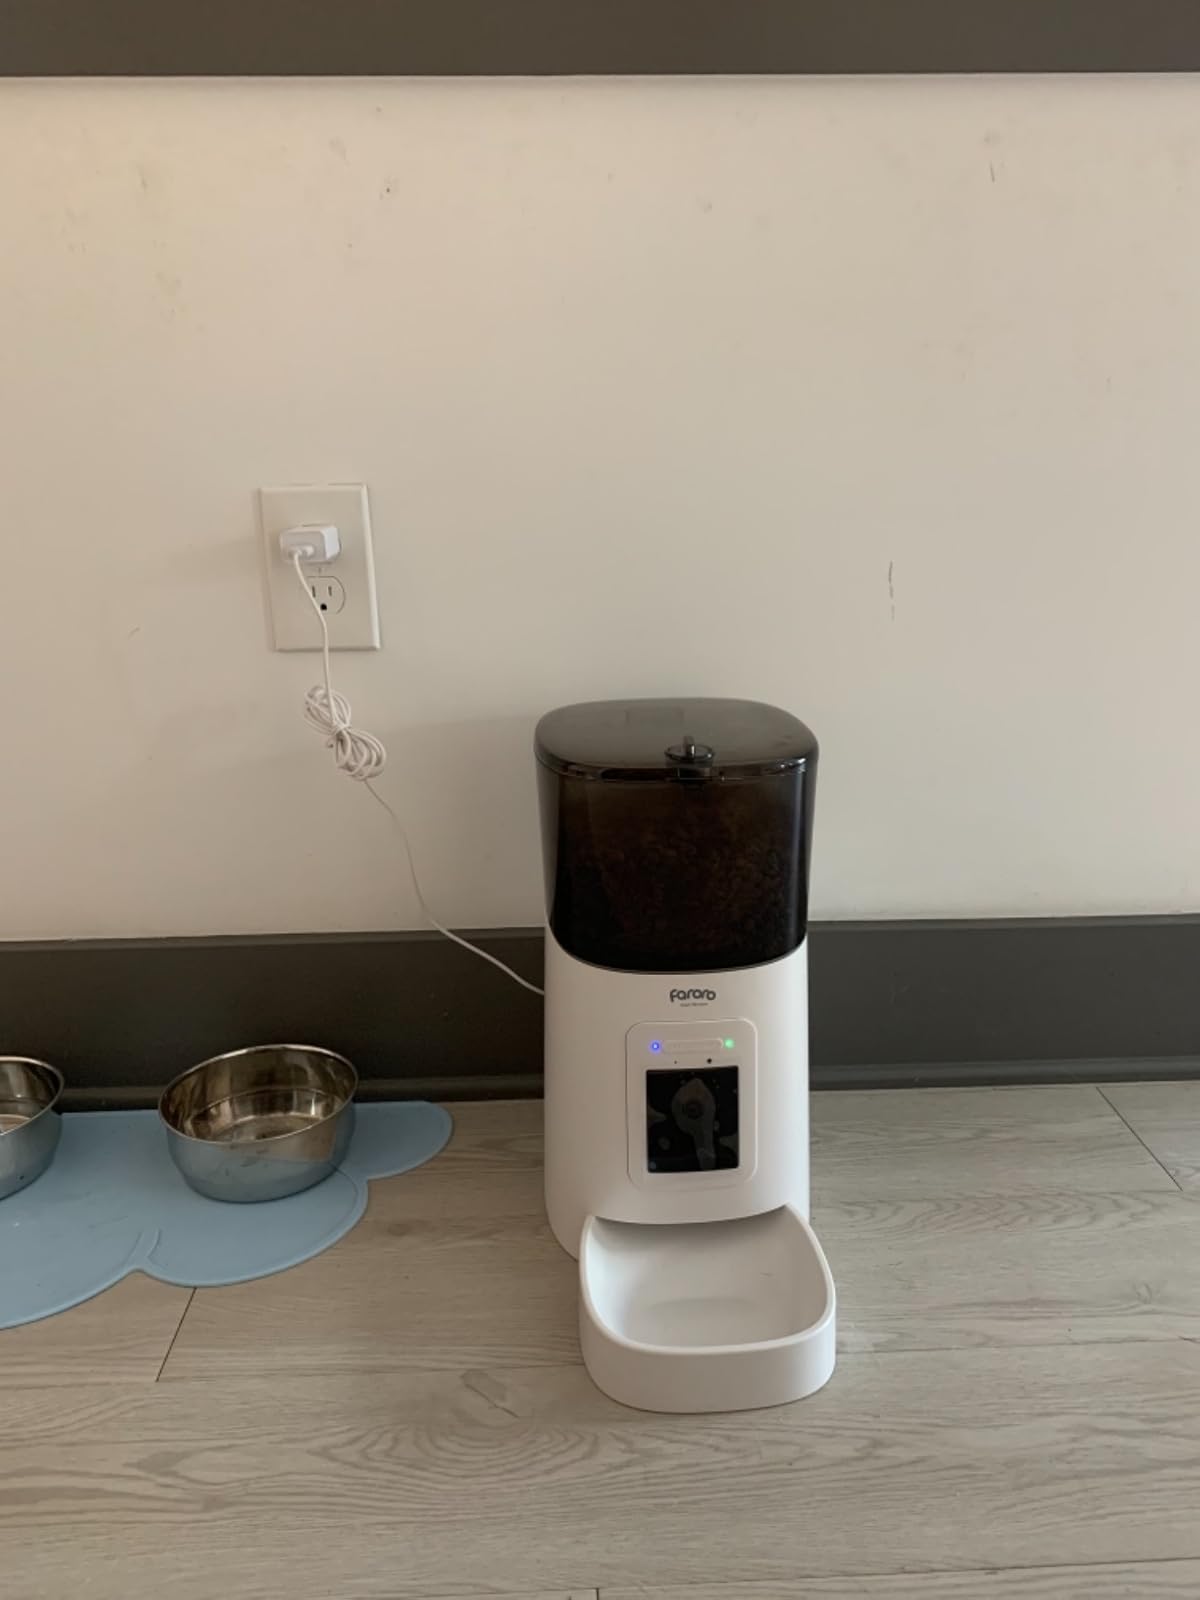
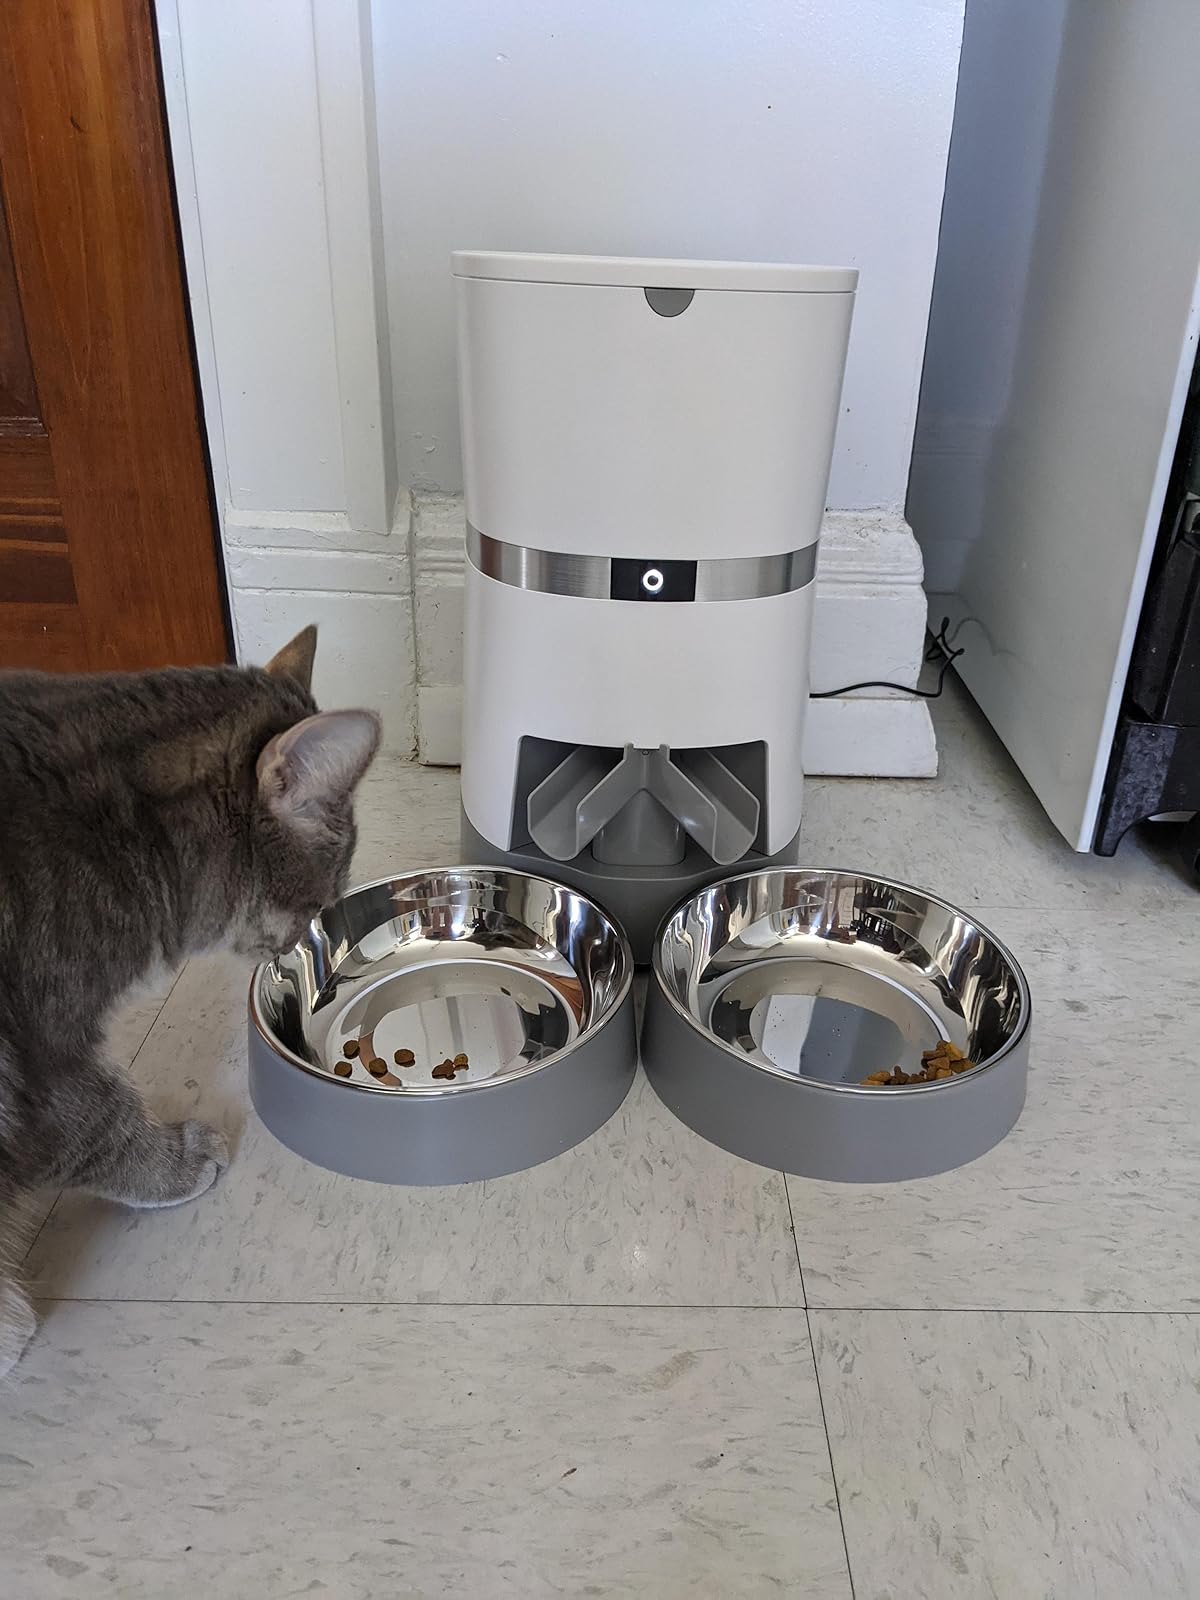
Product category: items_feeder
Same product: no